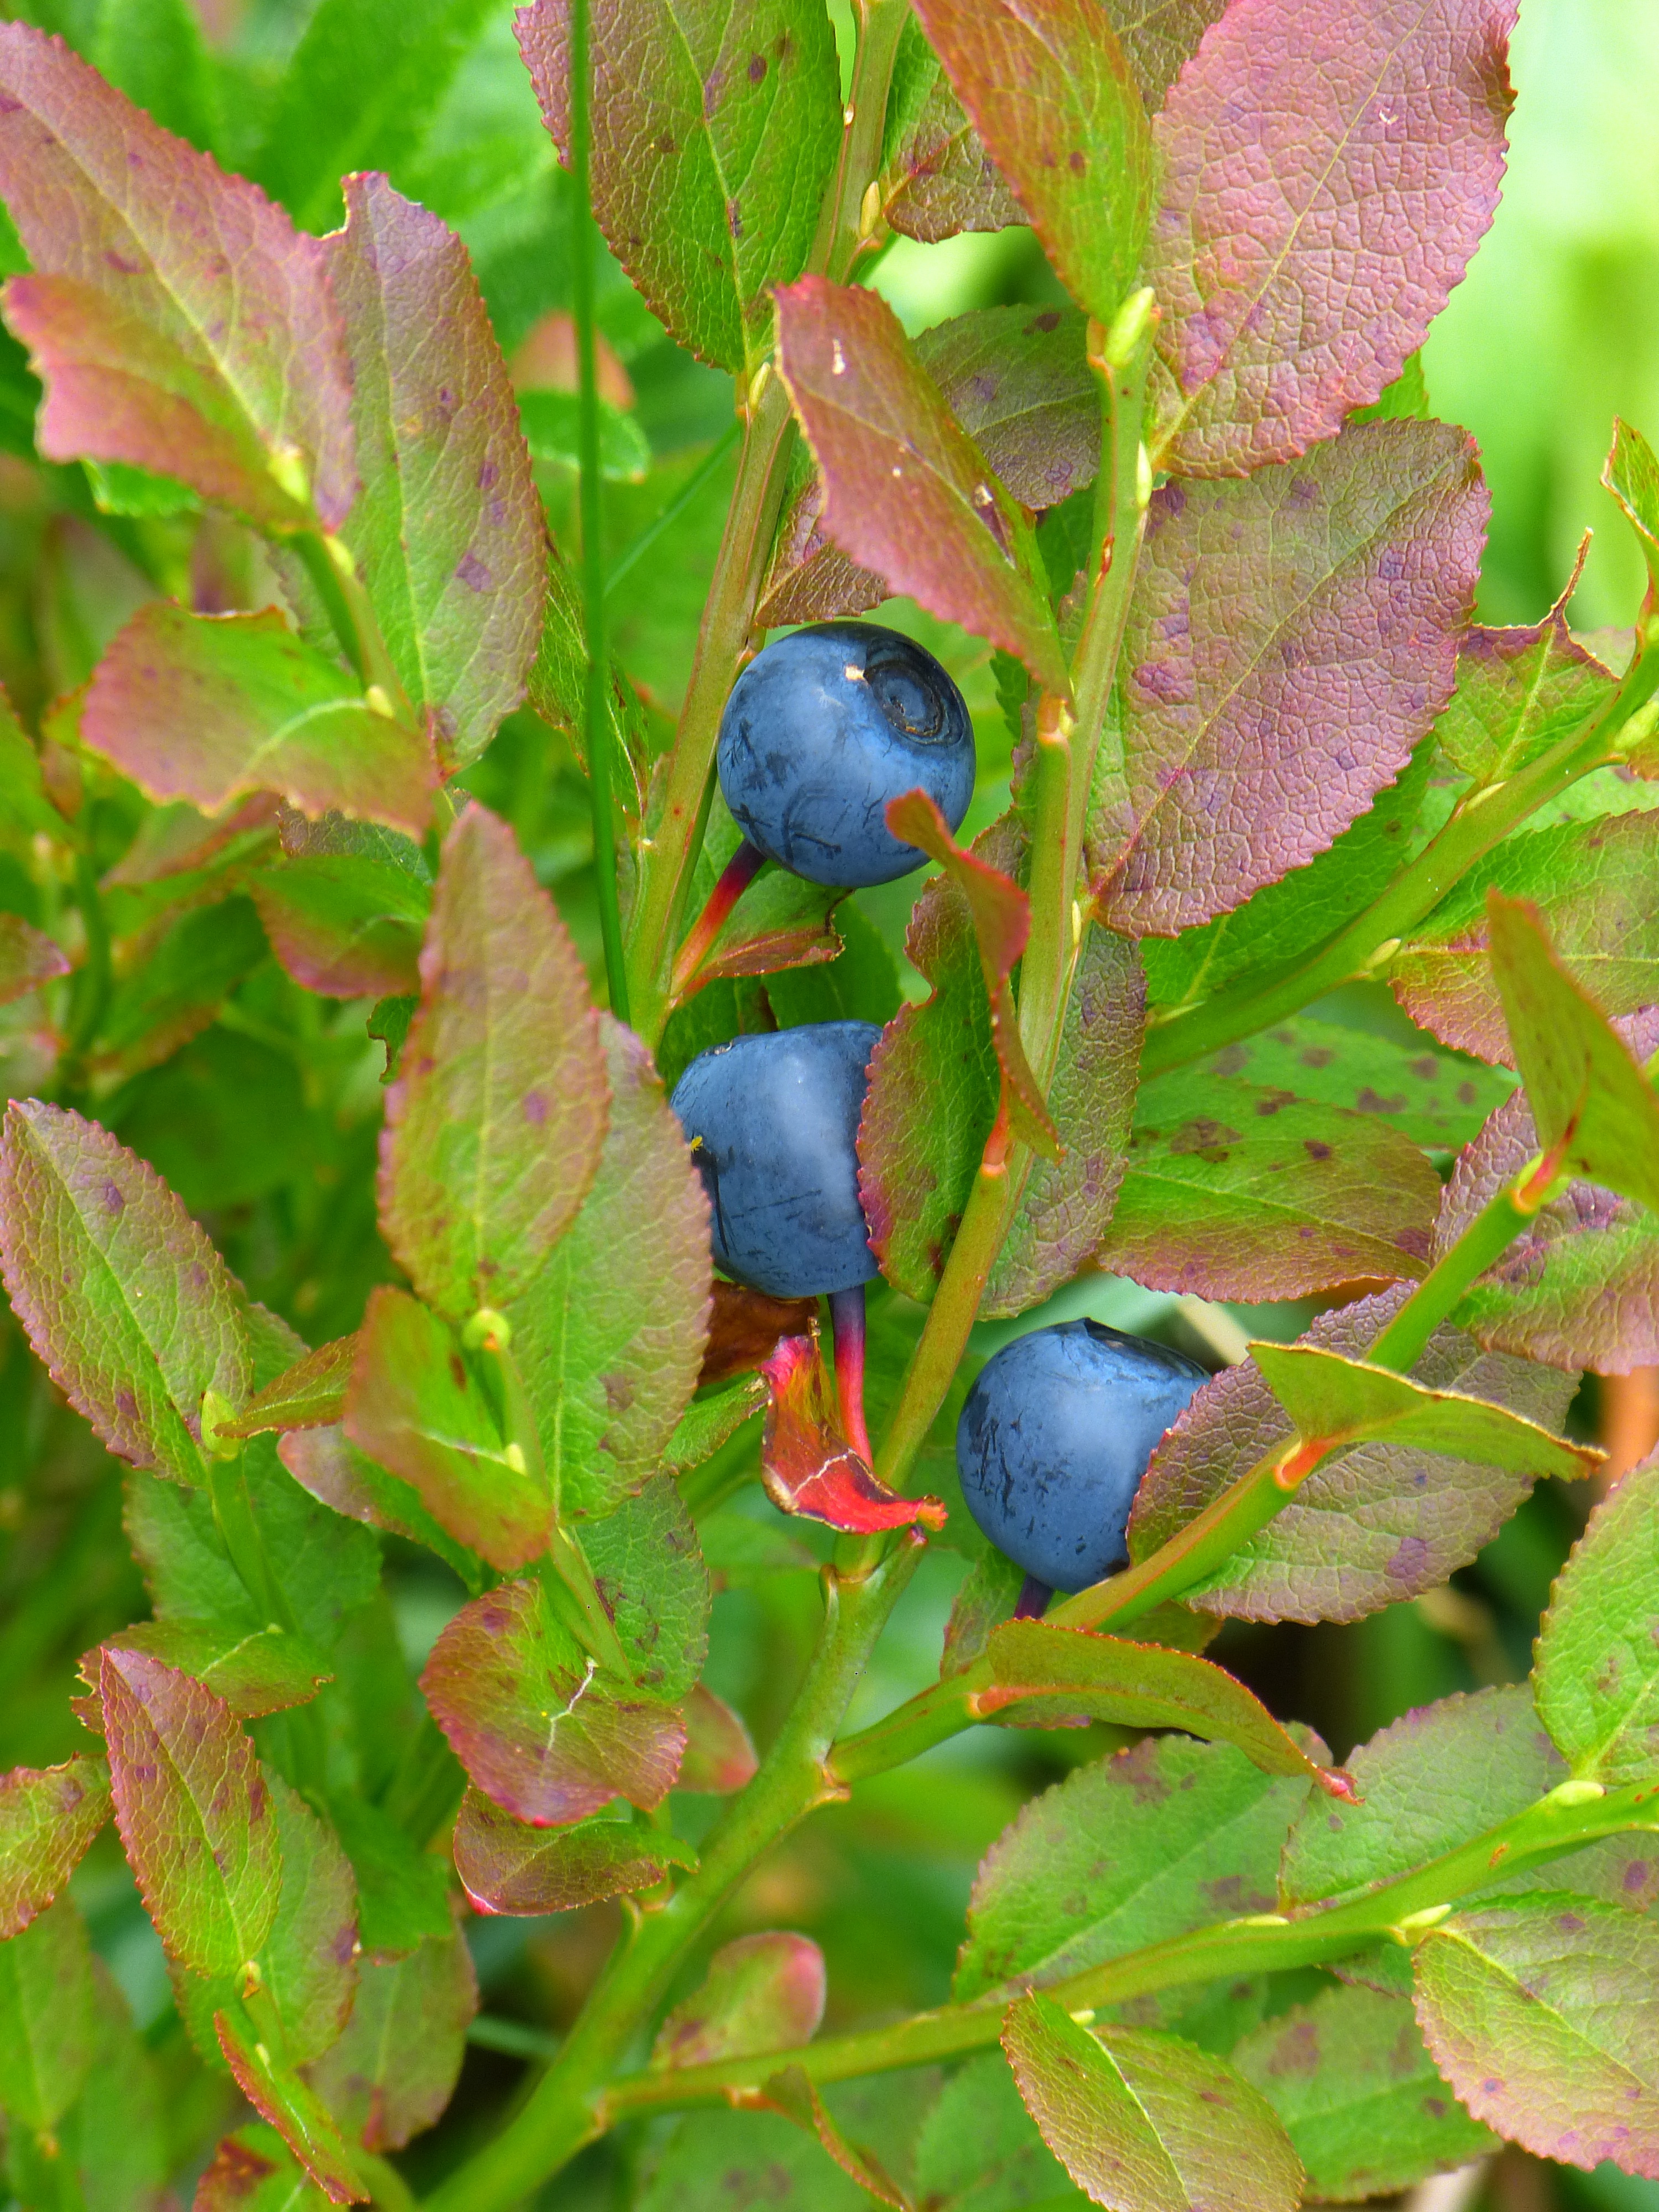
tree, branch, bird, plant, berry, leaf, flower, summer, ripe, bush, food, produce, blueberry, flora, delicious, leaves, shrub, violet, black berry, ericaceae, flowering plant, vaccinium myrtillus, bilberry, wild berry, heidelbeerstrauch, woody plant, land plant, perching bird, dwarf shrub